1st Louisiana Regulars Infantry Regiment

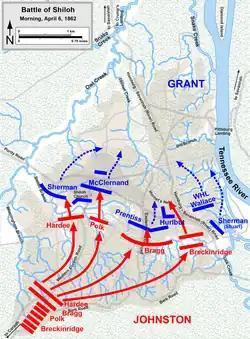
Situation at Shiloh on the morning of 6 April, note that Gladden's brigade attacked on the right of Hardee's line

When Lew Wallace's division debarked at Crump's Landing on 13 March, Adams led a detachment that reconnoitered the Union positions, burning cotton bales owned by Unionists. Wallace sent out cavalry on the same day to conduct an expedition towards the Mobile and Ohio Railroad near Purdy, Tennessee, where Gladden had stationed 700 infantry of the regiment and the 22nd Alabama; the cavalrymen skirted Purdy to damage a bridge before Wallace reembarked.